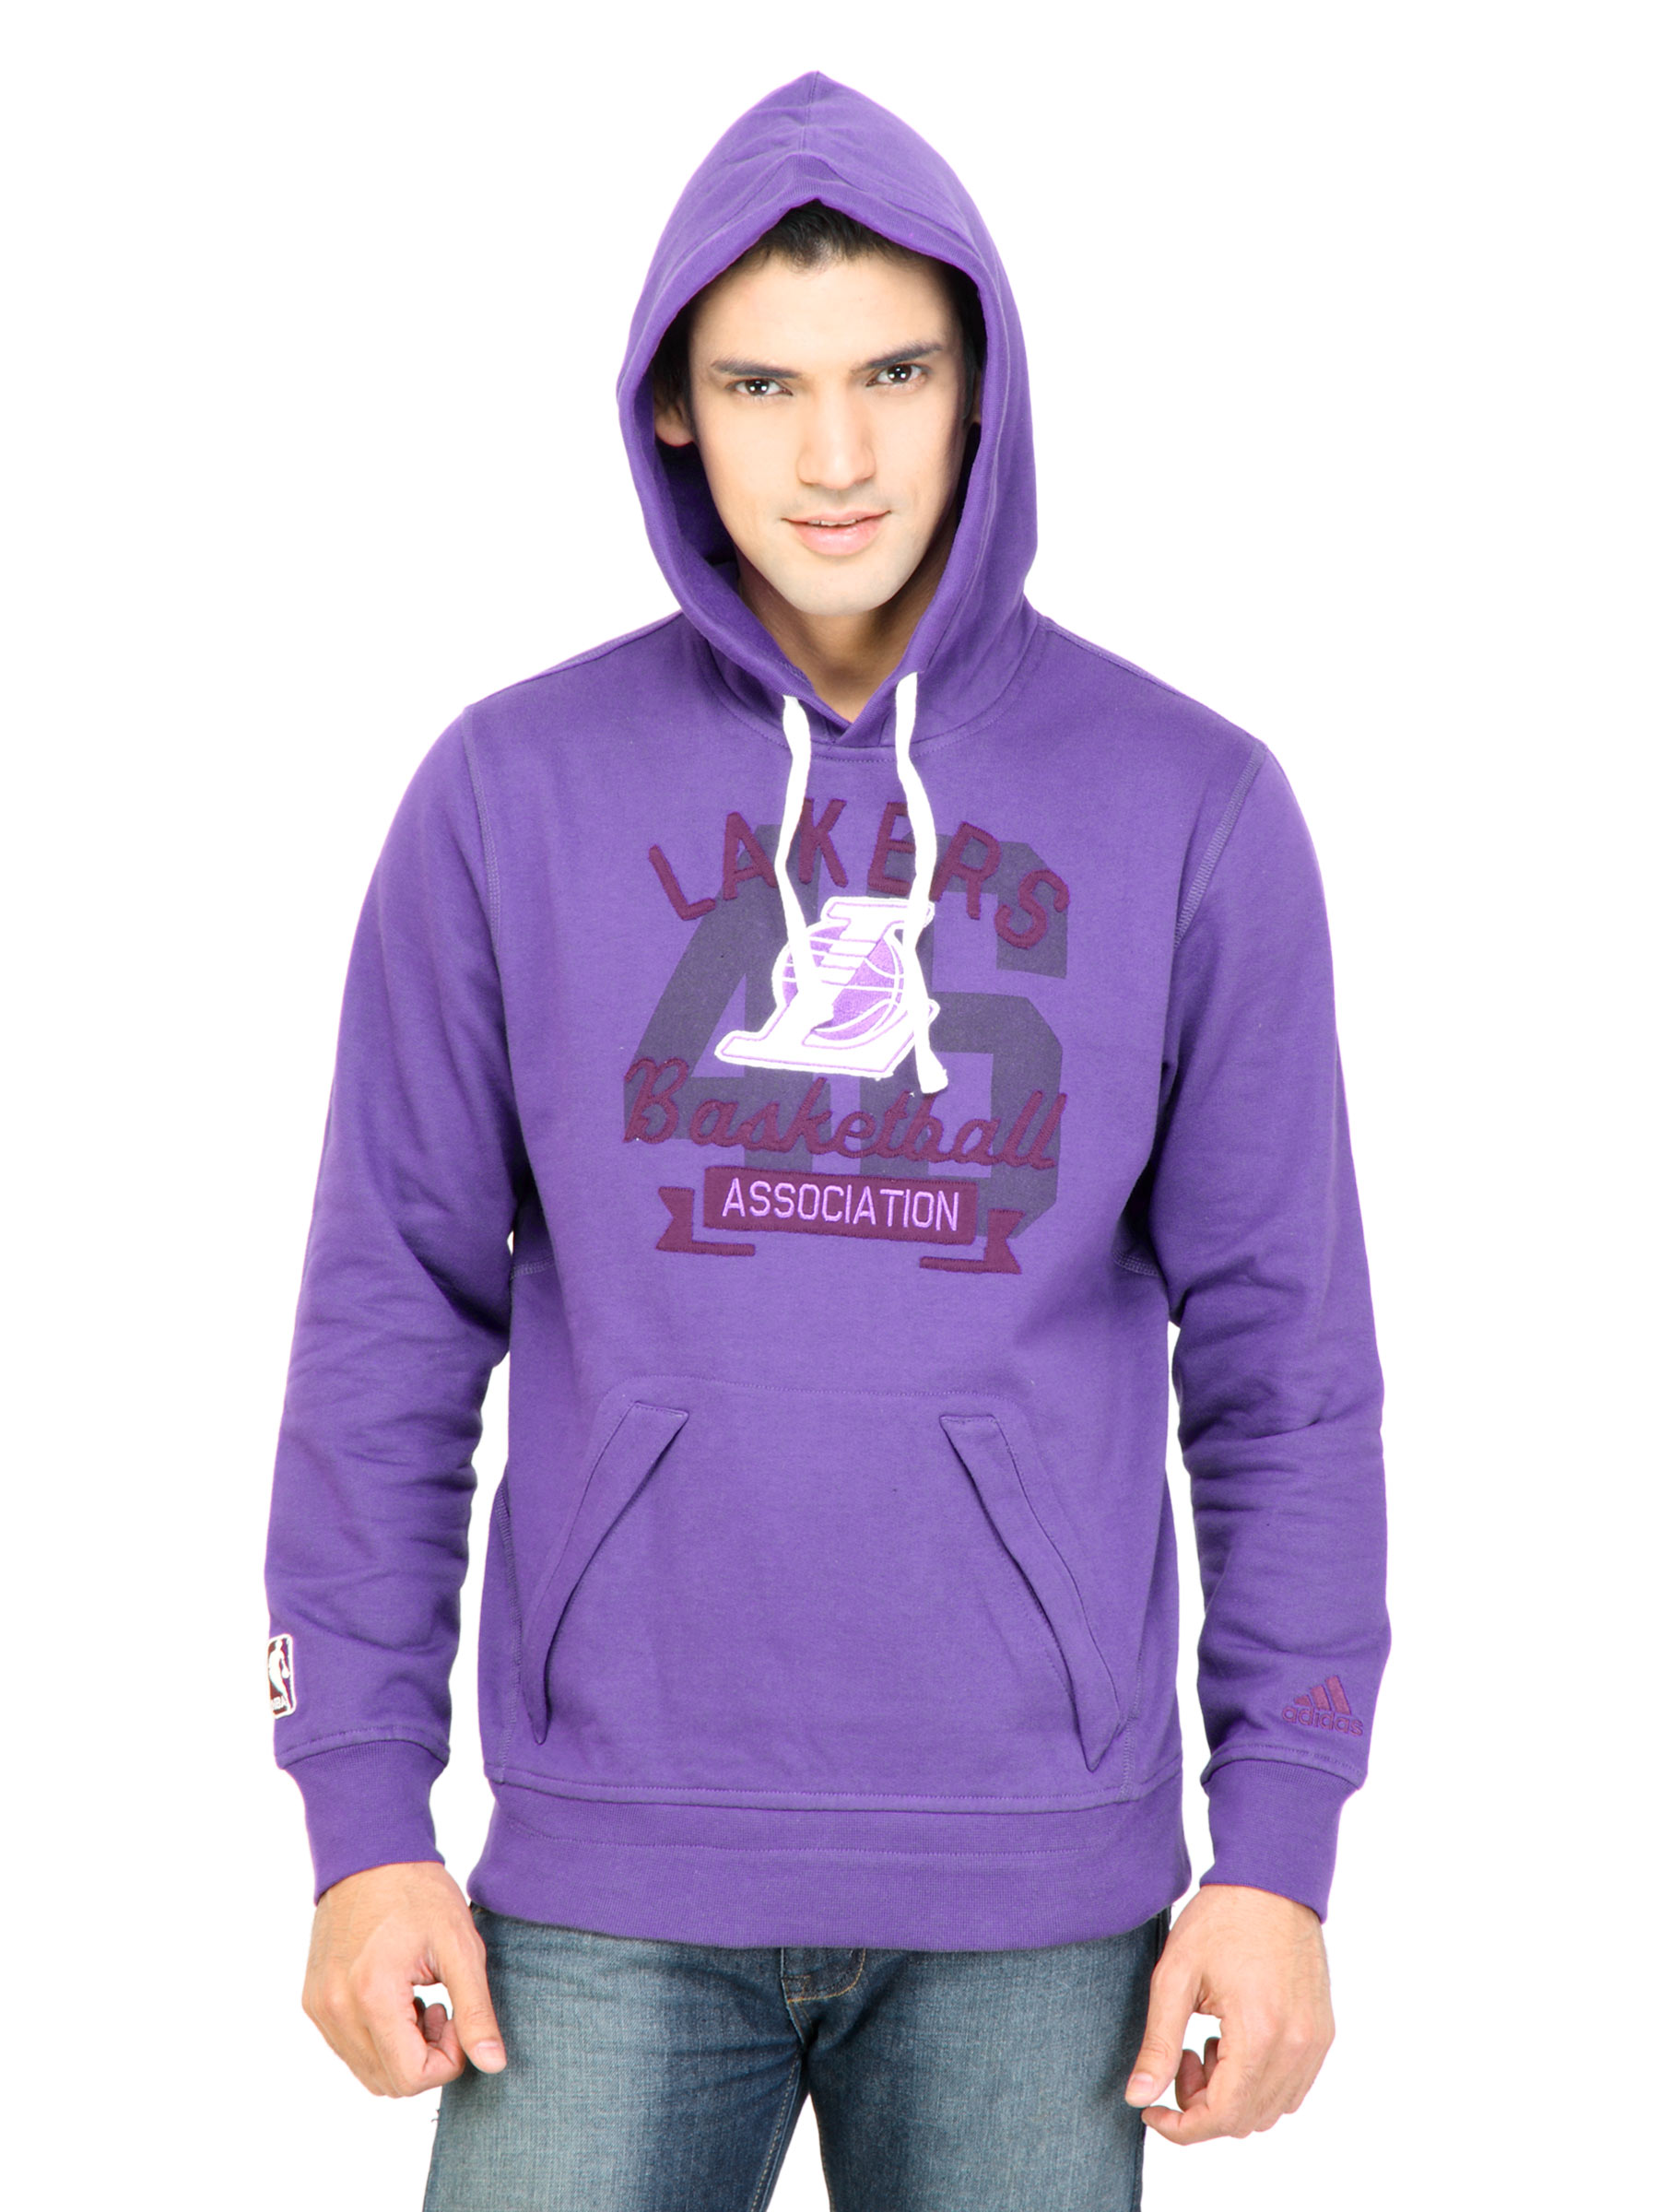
ADIDAS Men Hooded  Purple SweatShirt
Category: Apparel / Topwear / Sweatshirts
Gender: Men
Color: Purple
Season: Fall 2011
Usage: Casual